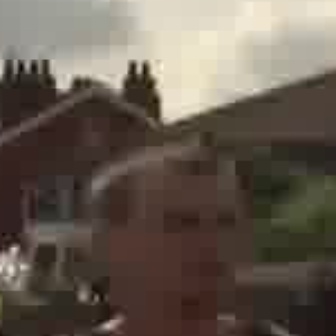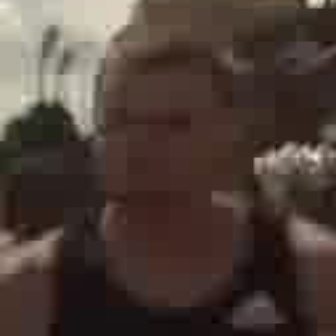
  Please identify the target specified by the bounding box [119,192,231,304] in the first image and locate it in the second image. Return the coordinates in [x_min,y_min,x_max,y_max] format.
Answer: [99,78,213,192]